Cello

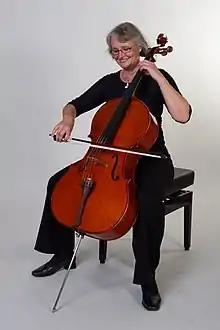
A cellist

A played note of E or F has a frequency that is often very close to the natural resonating frequency of the body of the instrument, and if the problem is not addressed this can set the body into near resonance. This may cause an unpleasant sudden amplification of this pitch, and additionally a loud beating sound results from the interference produced between these nearby frequencies; this is known as the "wolf tone" because it is an unpleasant growling sound. The wood resonance appears to be split into two frequencies by the driving force of the sounding string. These two periodic resonances beat with each other. This wolf tone must be eliminated or significantly reduced for the cello to play the nearby notes with a pleasant tone. This can be accomplished by modifying the cello front plate, attaching a wolf eliminator (a metal cylinder or a rubber cylinder encased in metal), or moving the soundpost.